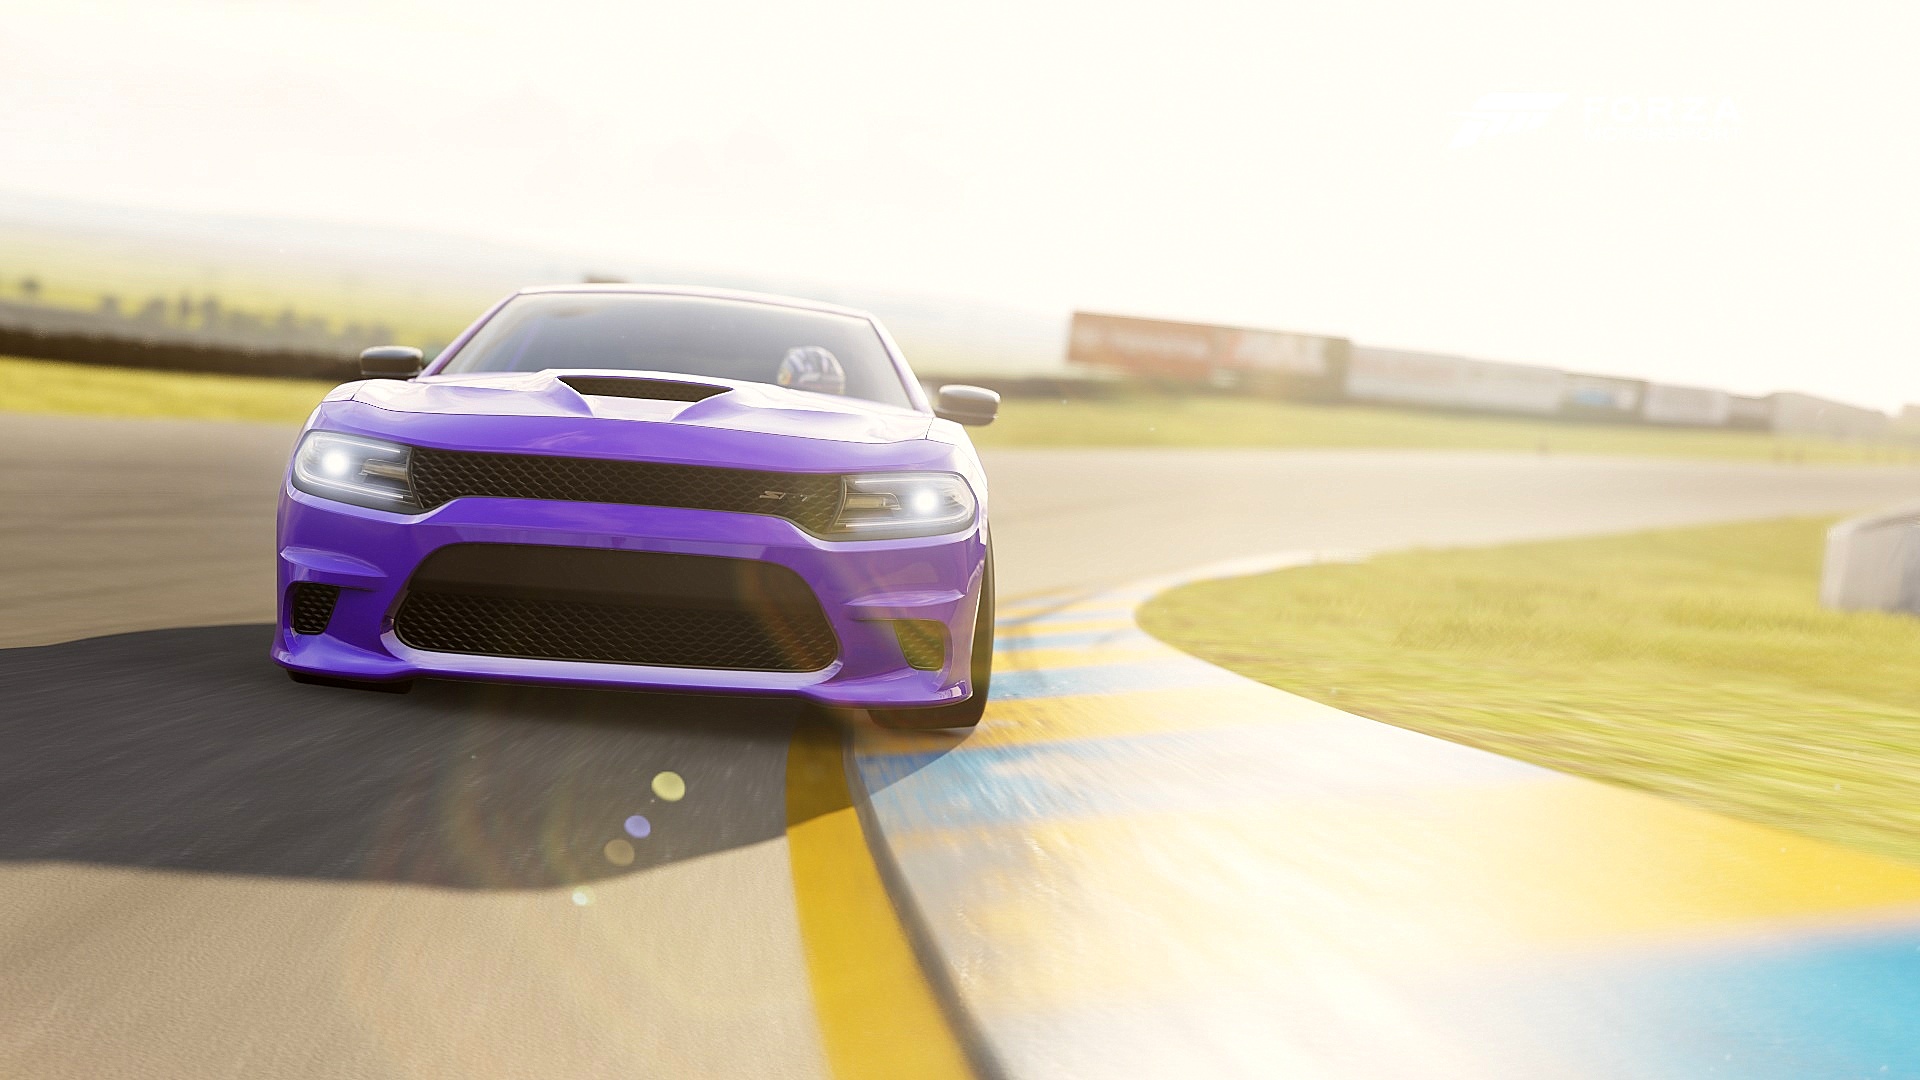
car, wheel, vehicle, sports car, bumper, supercar, model car, land vehicle, automobile make, automotive exterior, automotive design